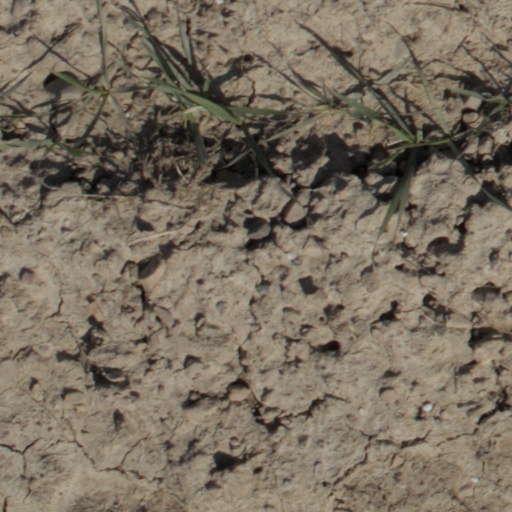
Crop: wheat